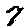
Label: 7